Cantonnier Lode

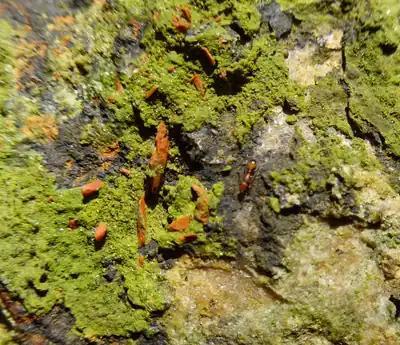
Orange crocoite tablets and green pyromorphite on galena. The scale is given by the ant.

Besides the nearly ubiquitous quartz more common minerals in the lode are baryte, calcite, chalcedony, finely disseminated chalcopyrite and nickel-bearing pyrite (variety bravoite). Primary ore minerals are silver-bearing galena and sphalerite; traces of native silver have also been found. Of great importance are the numerous secondary ore minerals, amongst them some very rare species. Besides cerussite, crocoite and pyromorphite appear anglesite, embreyite, hisingerite and mimetesite. Most likely dundasite, leadhillite, vauquelinite and wulfenite are also present (need confirming).